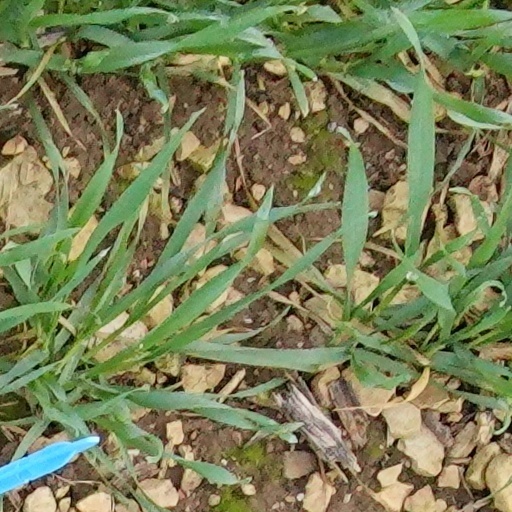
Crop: wheat